Structure of the Irish Defence Forces

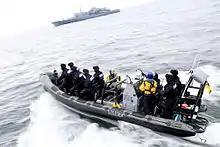
Naval Service armed boarding party underway

Naval Support Command oversees the personnel, logistical and technical resources of the Naval Service, allowing the service to meets its operational and training commitments. Ship procurement, maintenance, repair, provisions, ordnance, food, fuel, personnel and transportation are handled by Naval Support Command.